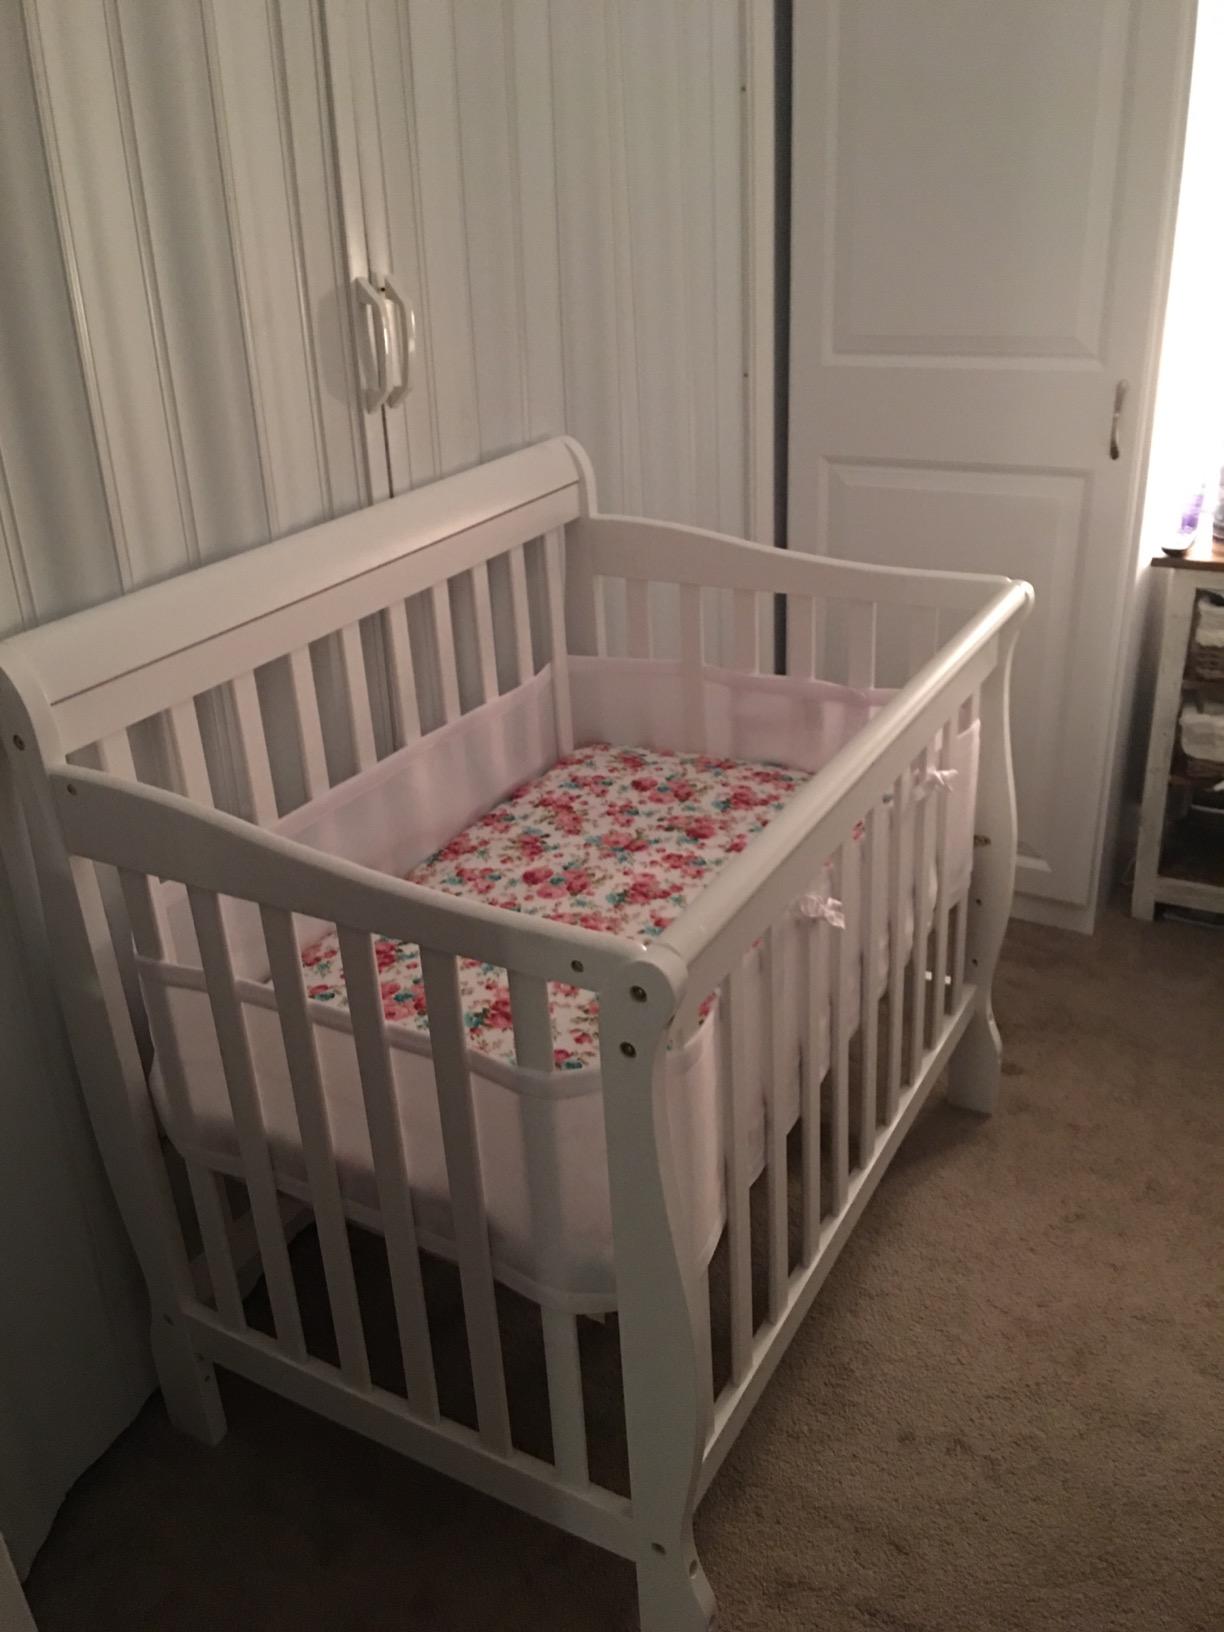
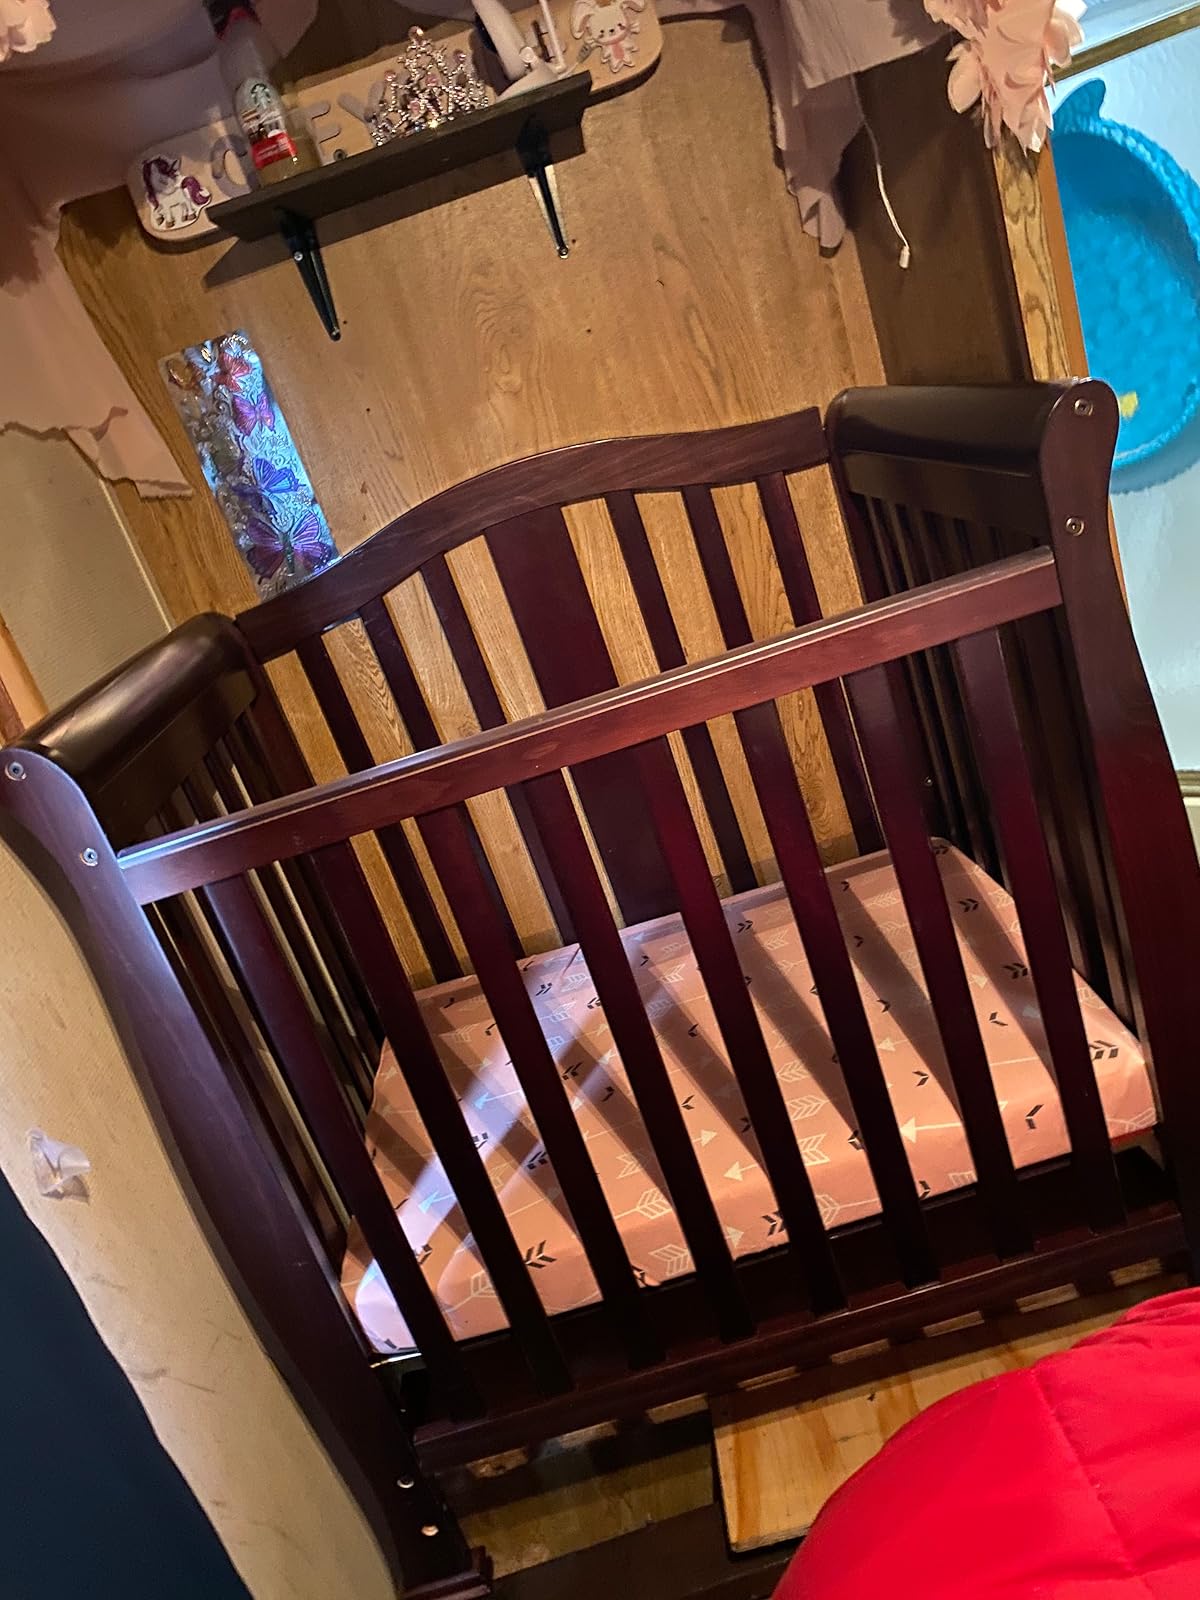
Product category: products_crib
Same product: no